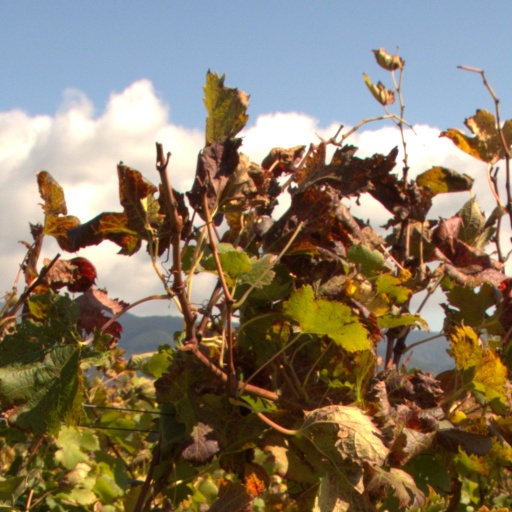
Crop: grape